Napalm

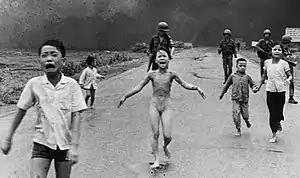
Phan Thi Kim Phuc, burned with napalm at the age of 9 during the Vietnam War (1972).

Napalm became an intrinsic element of US military action during the Vietnam War as forces made increasing use of it for its tactical and psychological effects. Reportedly about (388,000 short tons) of US napalm bombs were dropped in the region between 1963 and 1973. The US Air Force and US Navy used napalm with great effect against all kinds of targets, such as troops, tanks, buildings, jungles, and even railroad tunnels. The effect was not always purely physical as its destructive effects and ability to spread uncontrolled had psychological effects on Vietnamese forces and civilians as well.